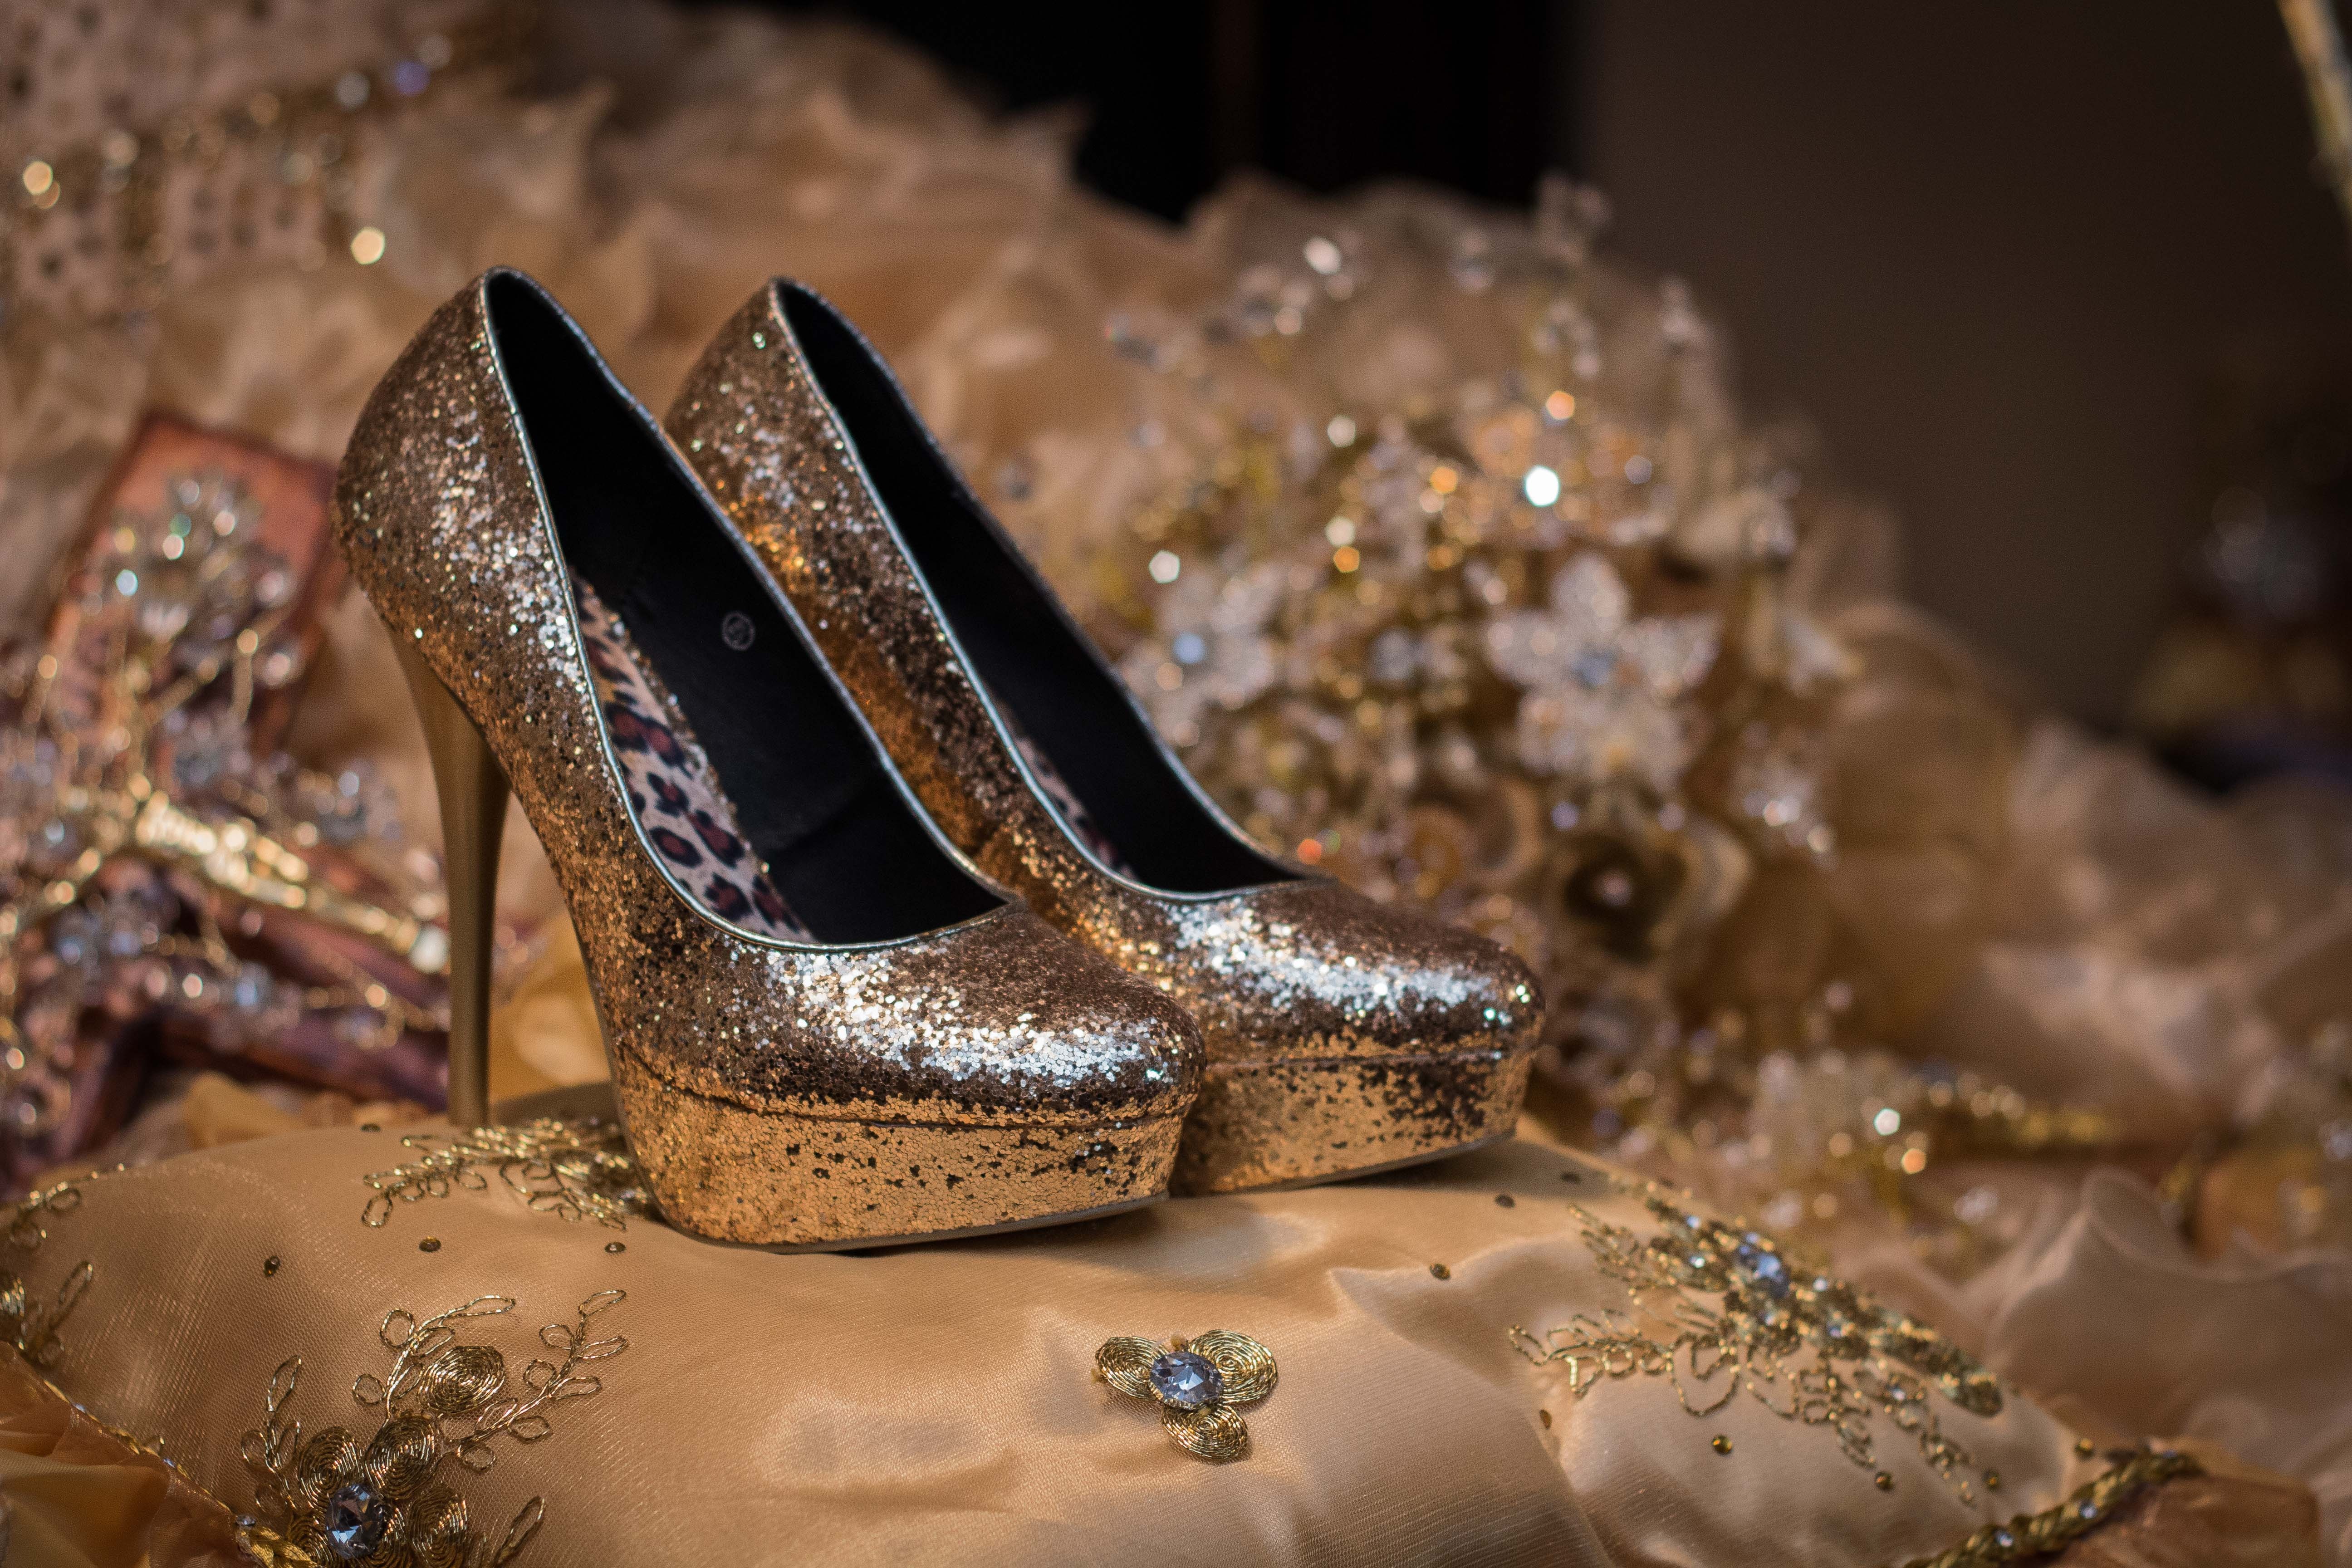
shoe, woman, leg, spring, foot, fashion, close up, shoes, women, footwear, macro photography, woman shoes